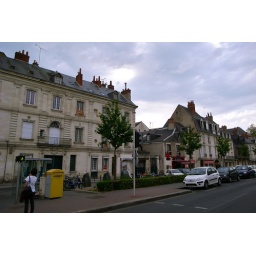
The symbol of Tours and almost every village in Loire Valley: the blue roof of the house, and the red brick chimneys.